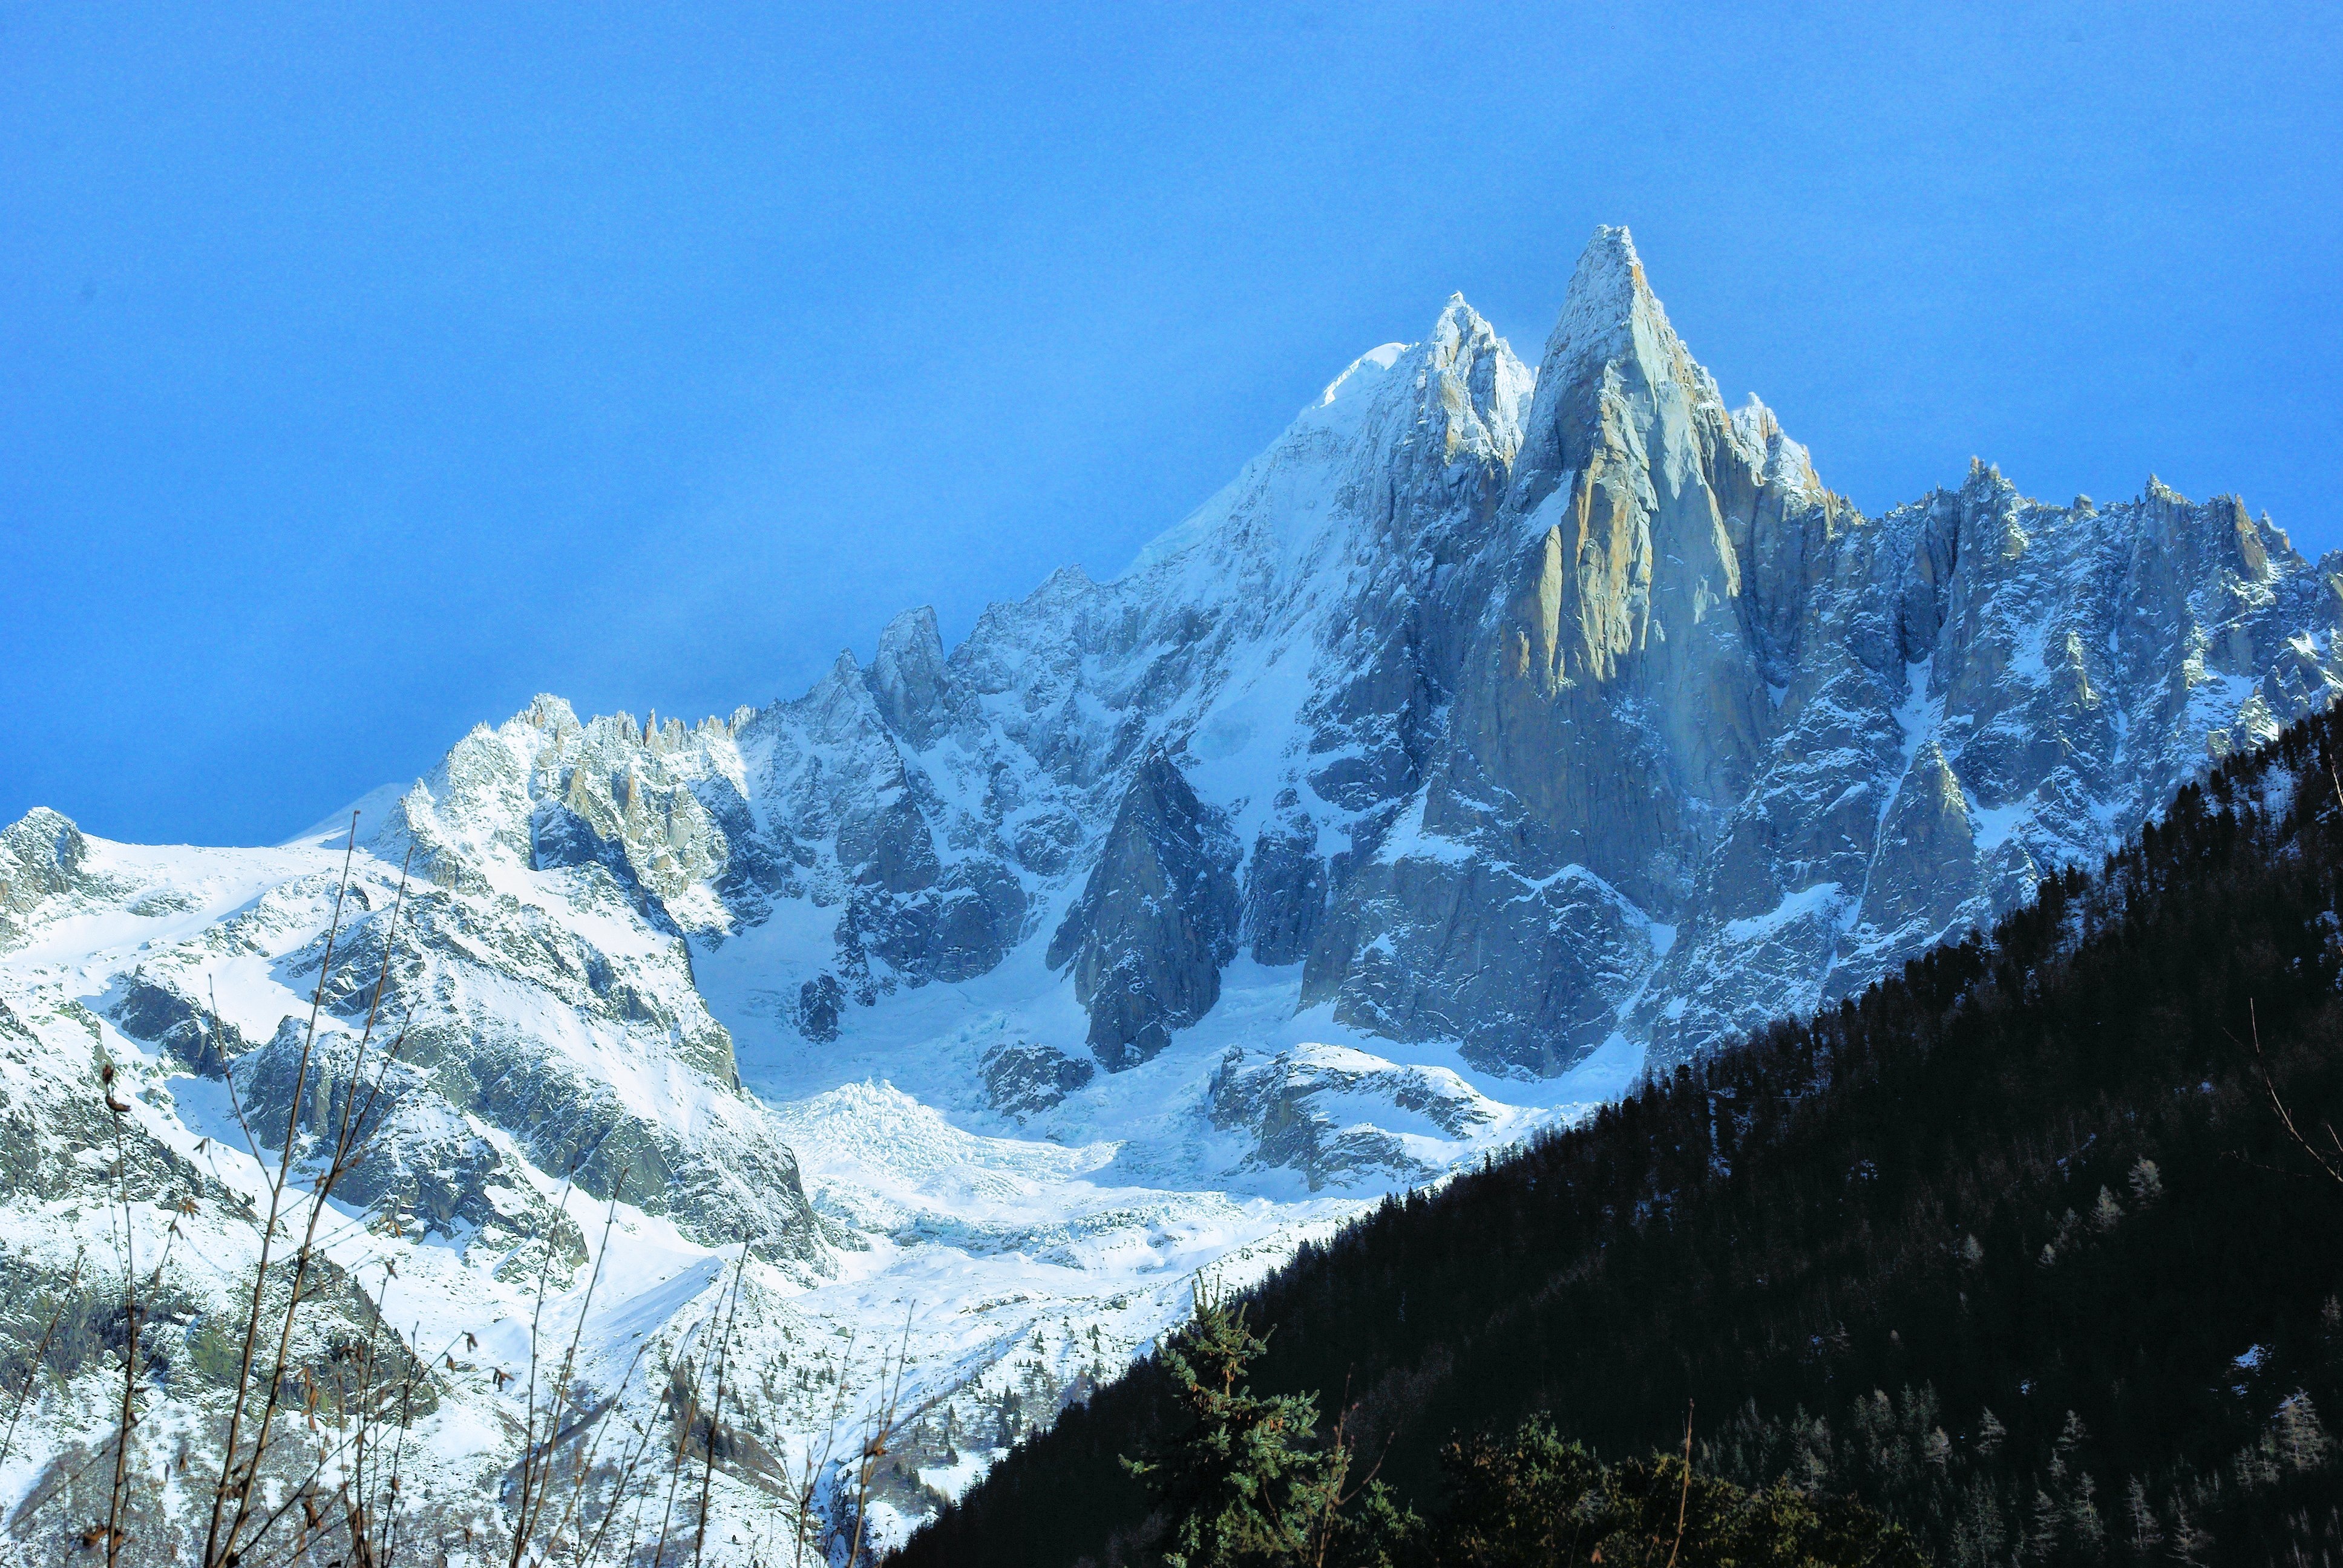
mountain, snow, winter, mountain range, ridge, summit, chamonix, massif, alps, cirque, landform, mountain pass, needle green, geographical feature, mountainous landforms, geological phenomenon, the wiry